Maaya Rambha

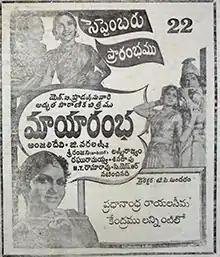
Theatrical release poster

Maaya Rambha is a 1950 Indian Telugu-language Hindu mythological film, produced and directed by T. P. Sundaram under the N. B. Productions banner. It stars N. T. Rama Rao and Anjali Devi, with music composed by Ogirala Ramachandra Rao.